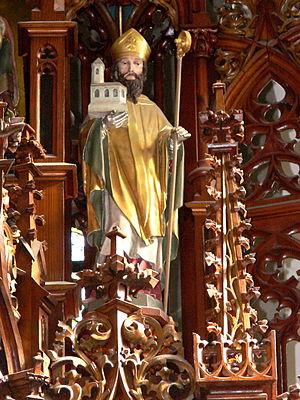
Altmann de Passau est un fondateur de monastère et évêque de Passau, vénéré comme un saint.